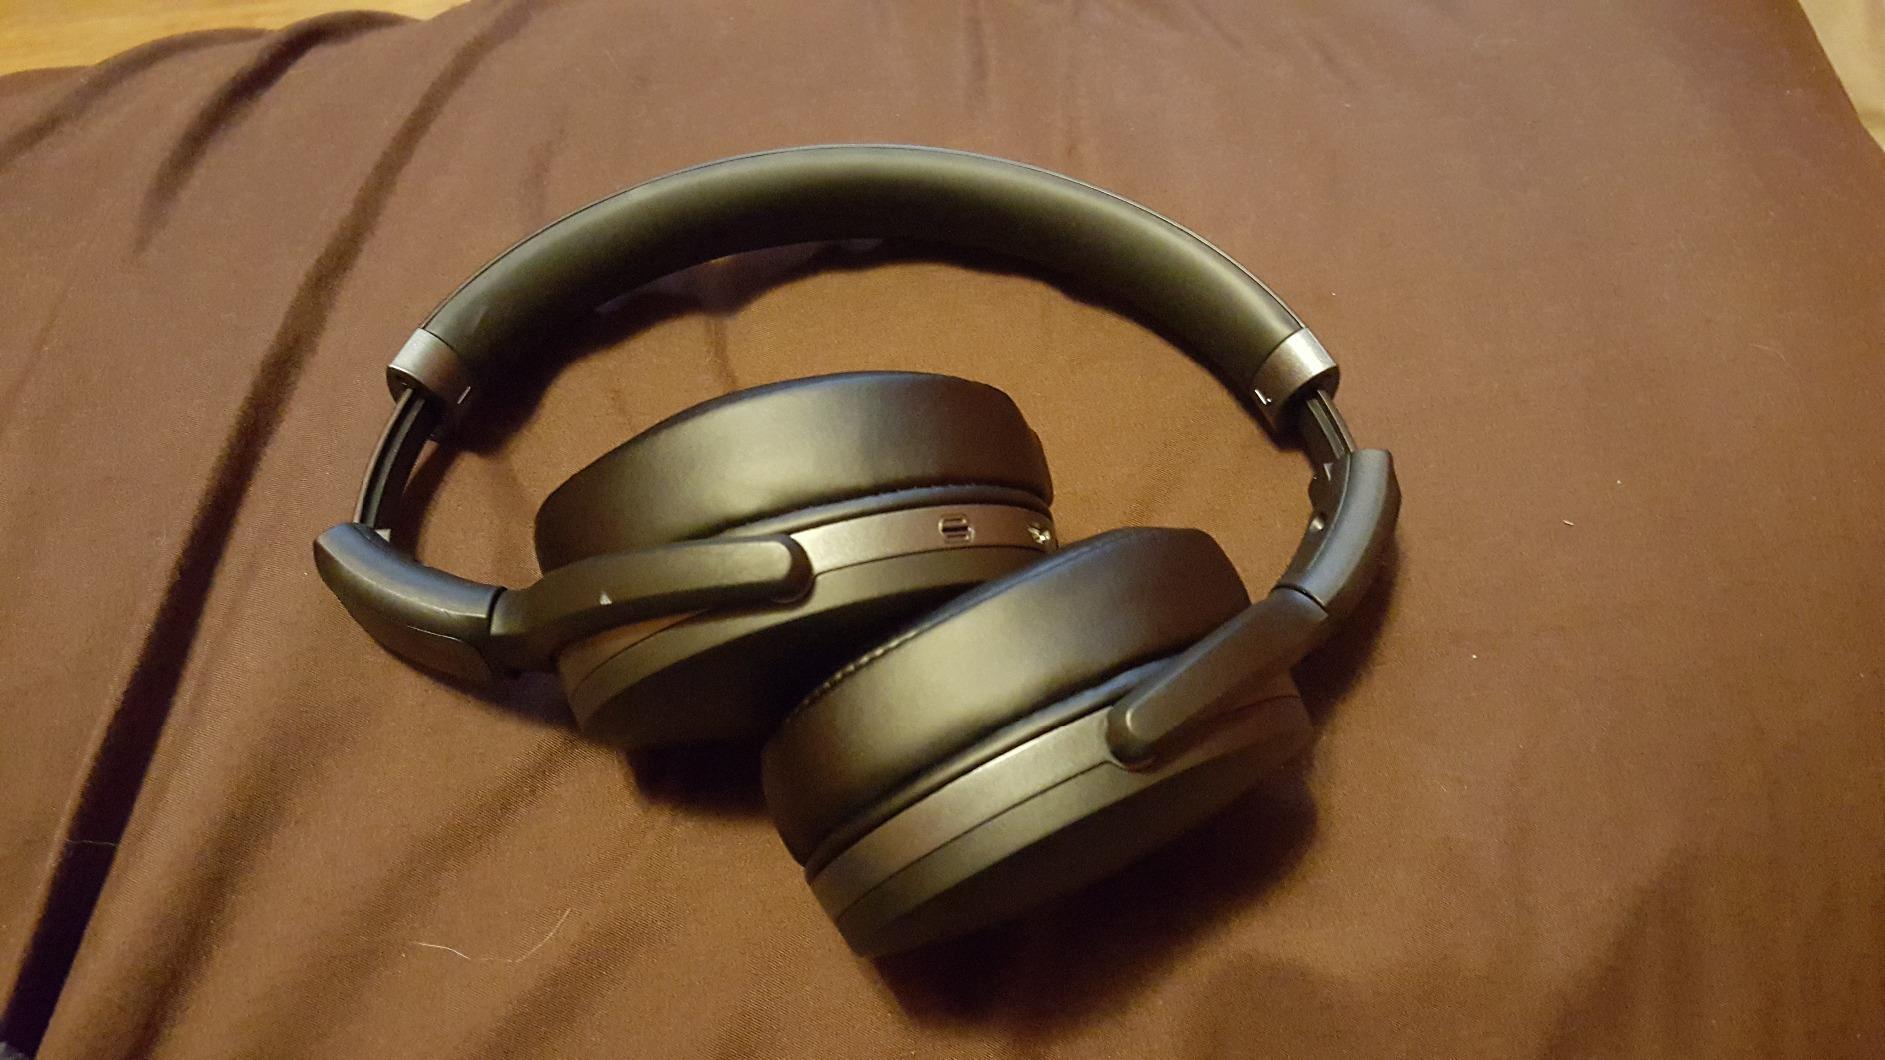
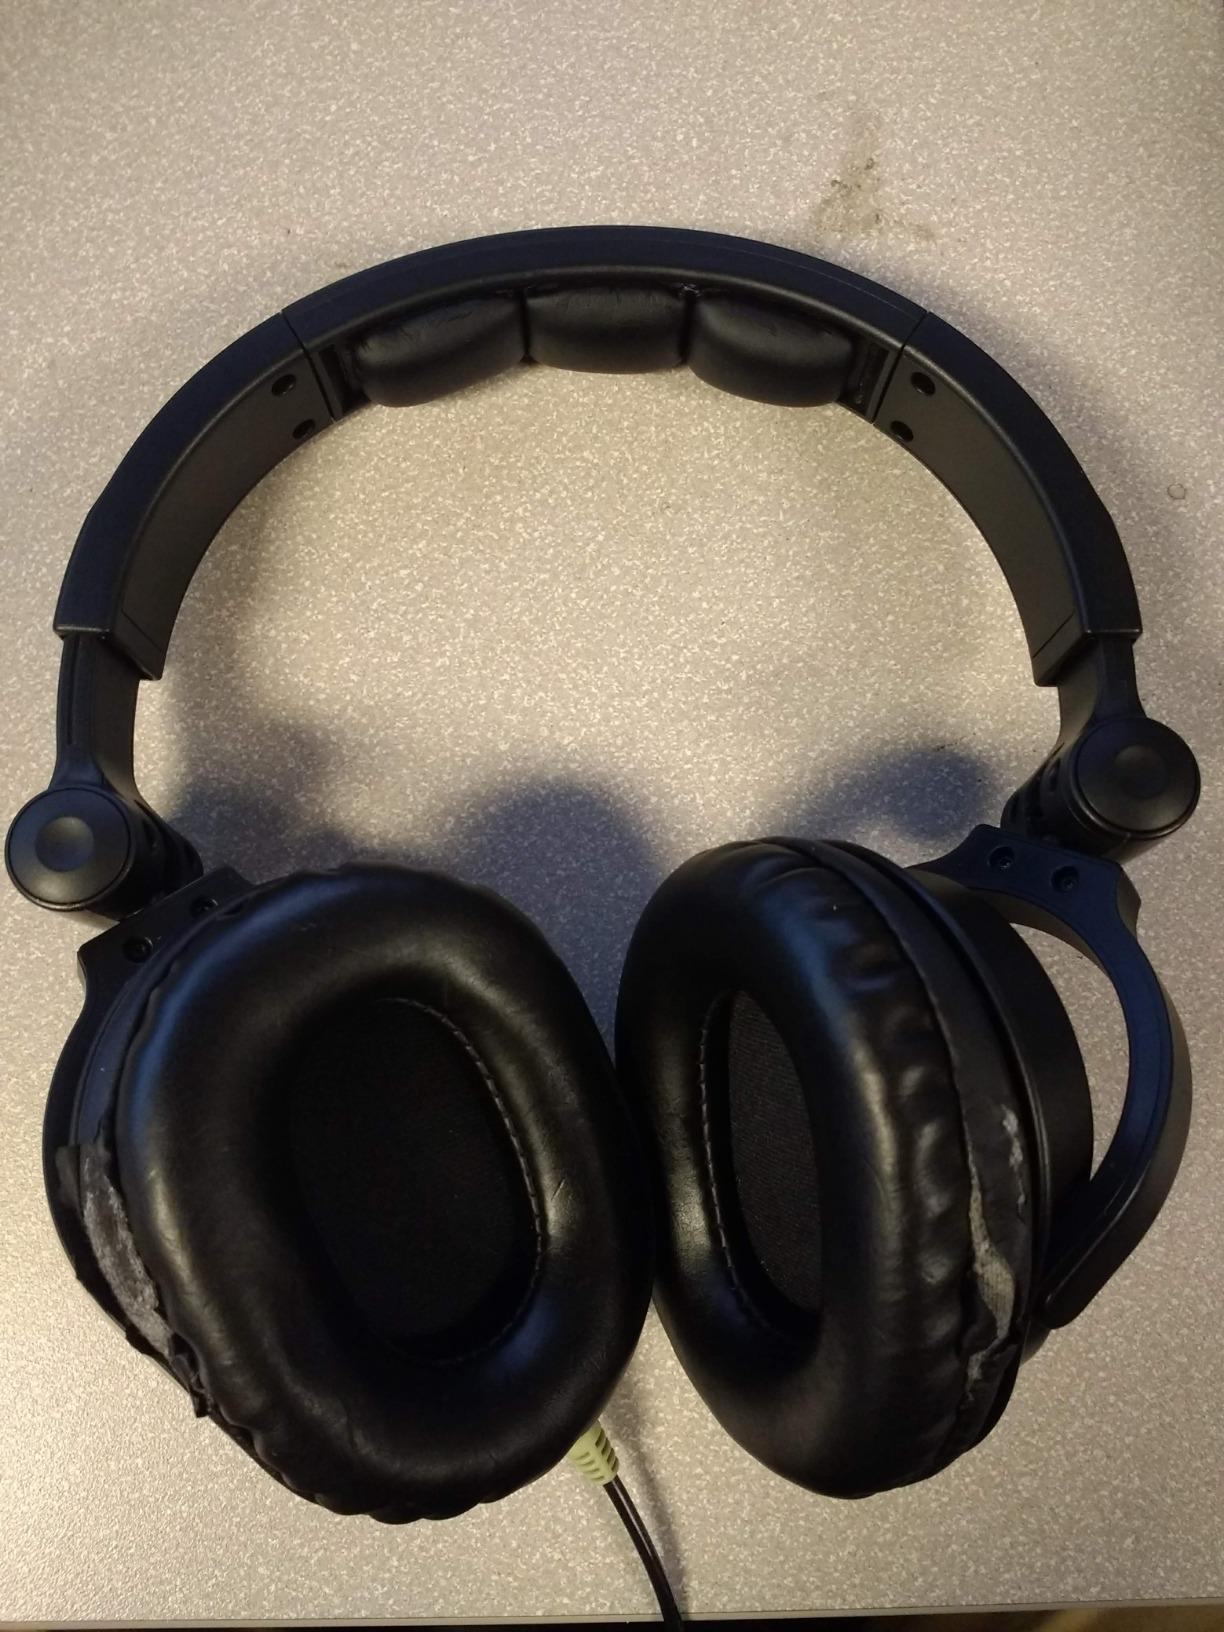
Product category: headphones
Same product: no